Mark King (snooker player)

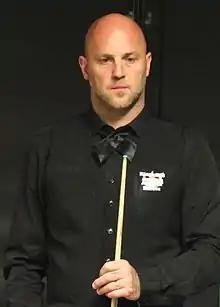
King at the 2016 Paul Hunter Classic

Mark King (born 28 March 1974) is an English former professional snooker player.